Tolkien's prose style

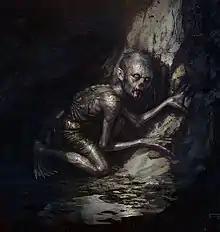
The scholar Brian Rosebury considers Tolkien's depiction of Gollum (pictured) his most memorable success.

Rosebury considers that Tolkien's "most memorable success" of voice is the monster Gollum's "extraordinary idiolect", with its obsessive repetition, its infantile whining, its minimal syntax and its unstable sense of being one or two people, hinting at mental illness; "Gollum's moral deformity is like that of an unregenerate child grown old, in whom the unattractive infant qualities of selfishness, cruelty and self-pitying dependency are monstrously preserved and isolated."